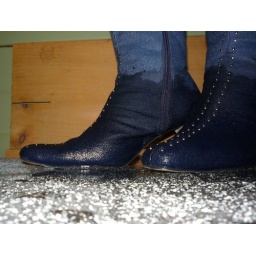
Wetting my boots in walking in puddle and streaming water along sidewalk, they are very wet and squichy